Physical intimacy

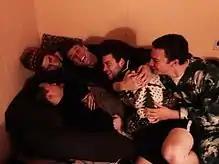
Young men engage in hugging, a form of physical intimacy.

Most people value their personal space and feel discomfort, anger or anxiety when somebody encroaches on their personal space without consent. Entering somebody's personal space is normally an indication of familiarity and intimacy. However, in modern society, especially in crowded urban communities, it is at times difficult to maintain personal space, for example, in a crowded train, elevator or street. Many people find the physical proximity within crowded spaces to be psychologically disturbing and uncomfortable. In an impersonal crowded situation, eye contact tends to be avoided. Even in a crowded place, preserving personal space is important. Non-consensual intimate and sexual contact, such as frotteurism and groping, are unacceptable.